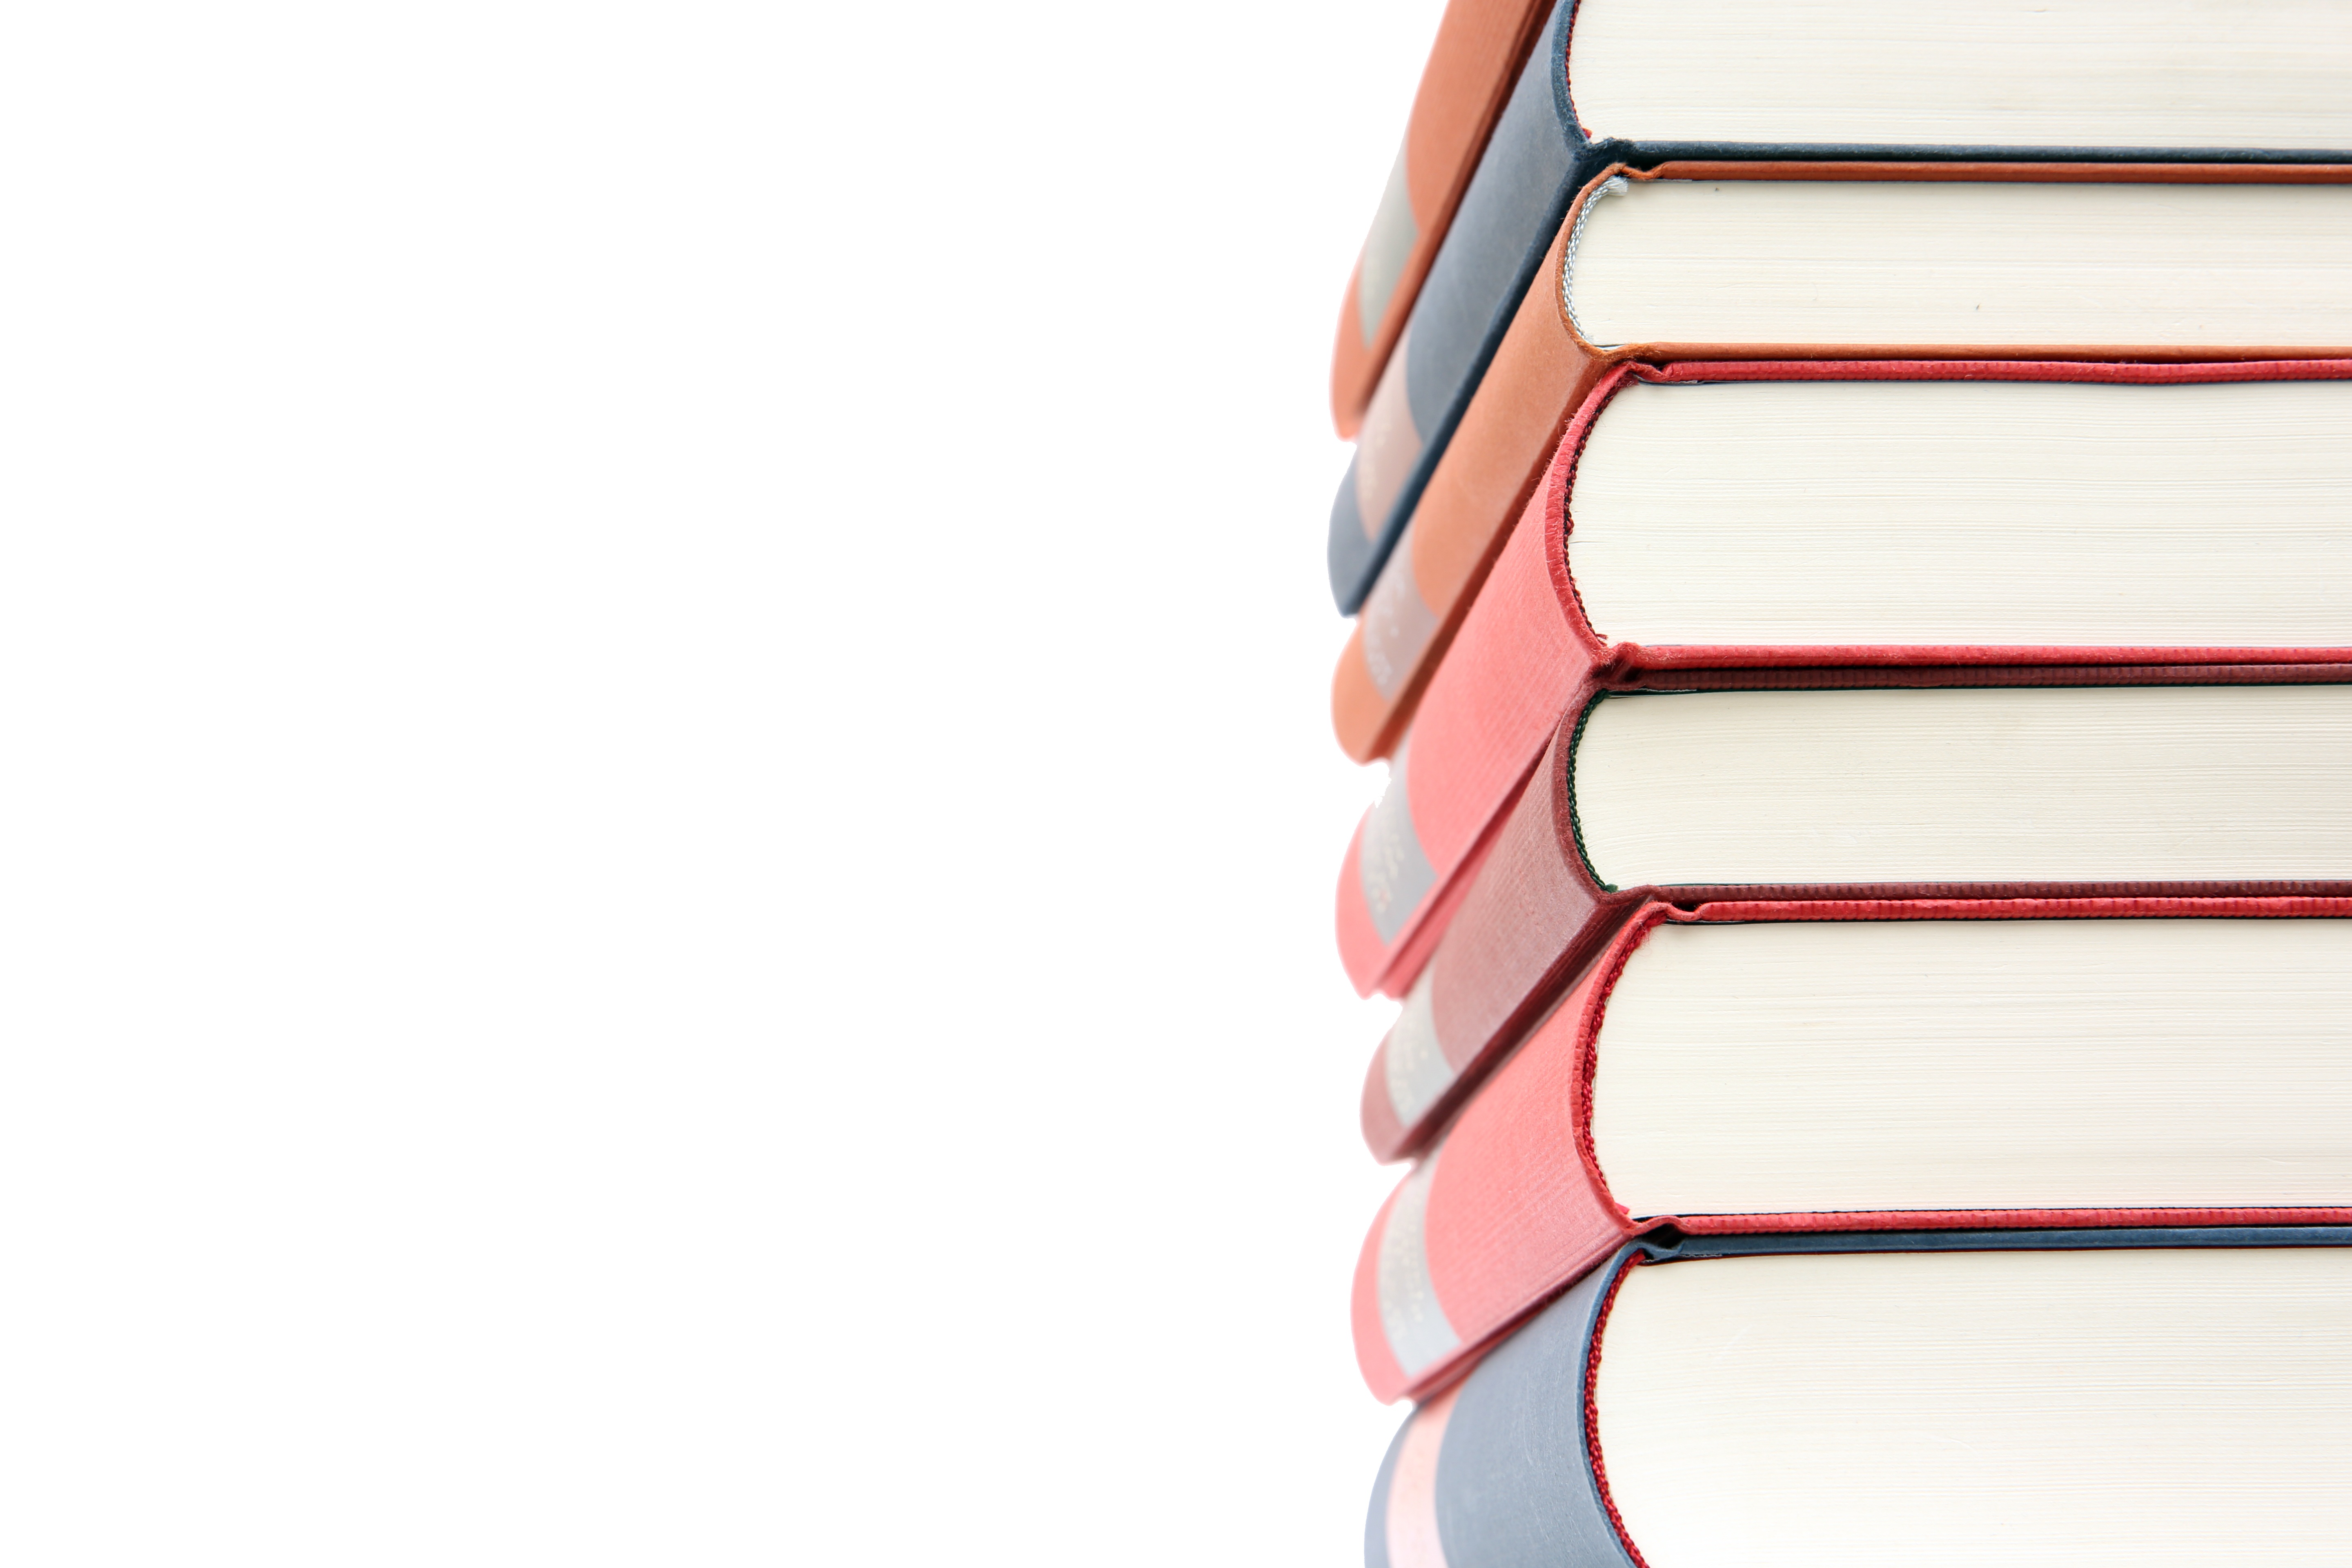
hand, read, reading, line, finger, paper, page, education, research, textbook, literature, study, library, design, books, text, stacked, glasses, school, learn, closed, know, book stack